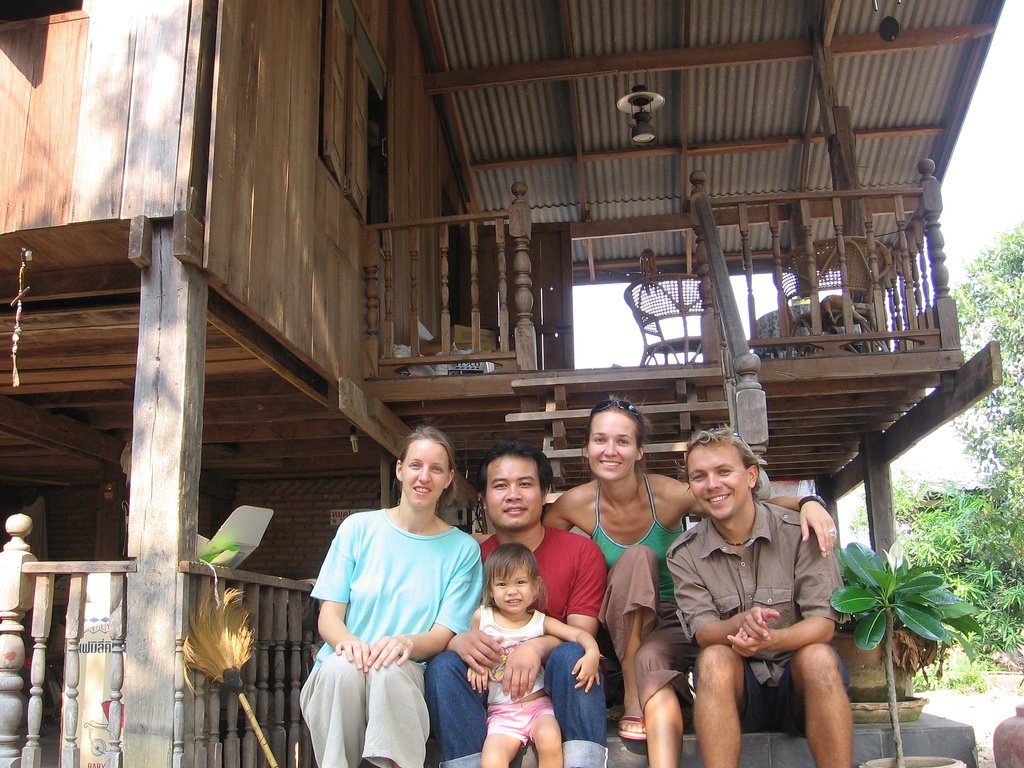
Label: not_food